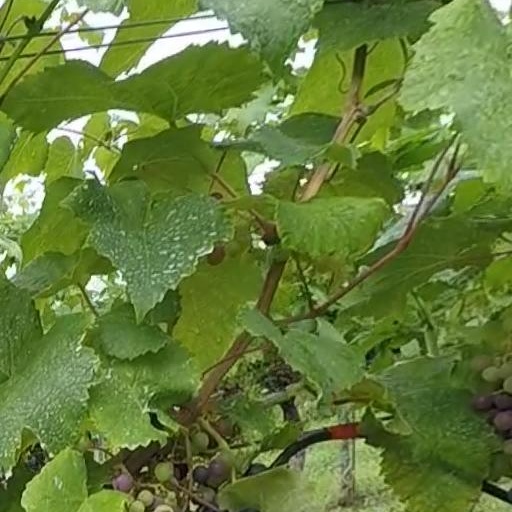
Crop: grape